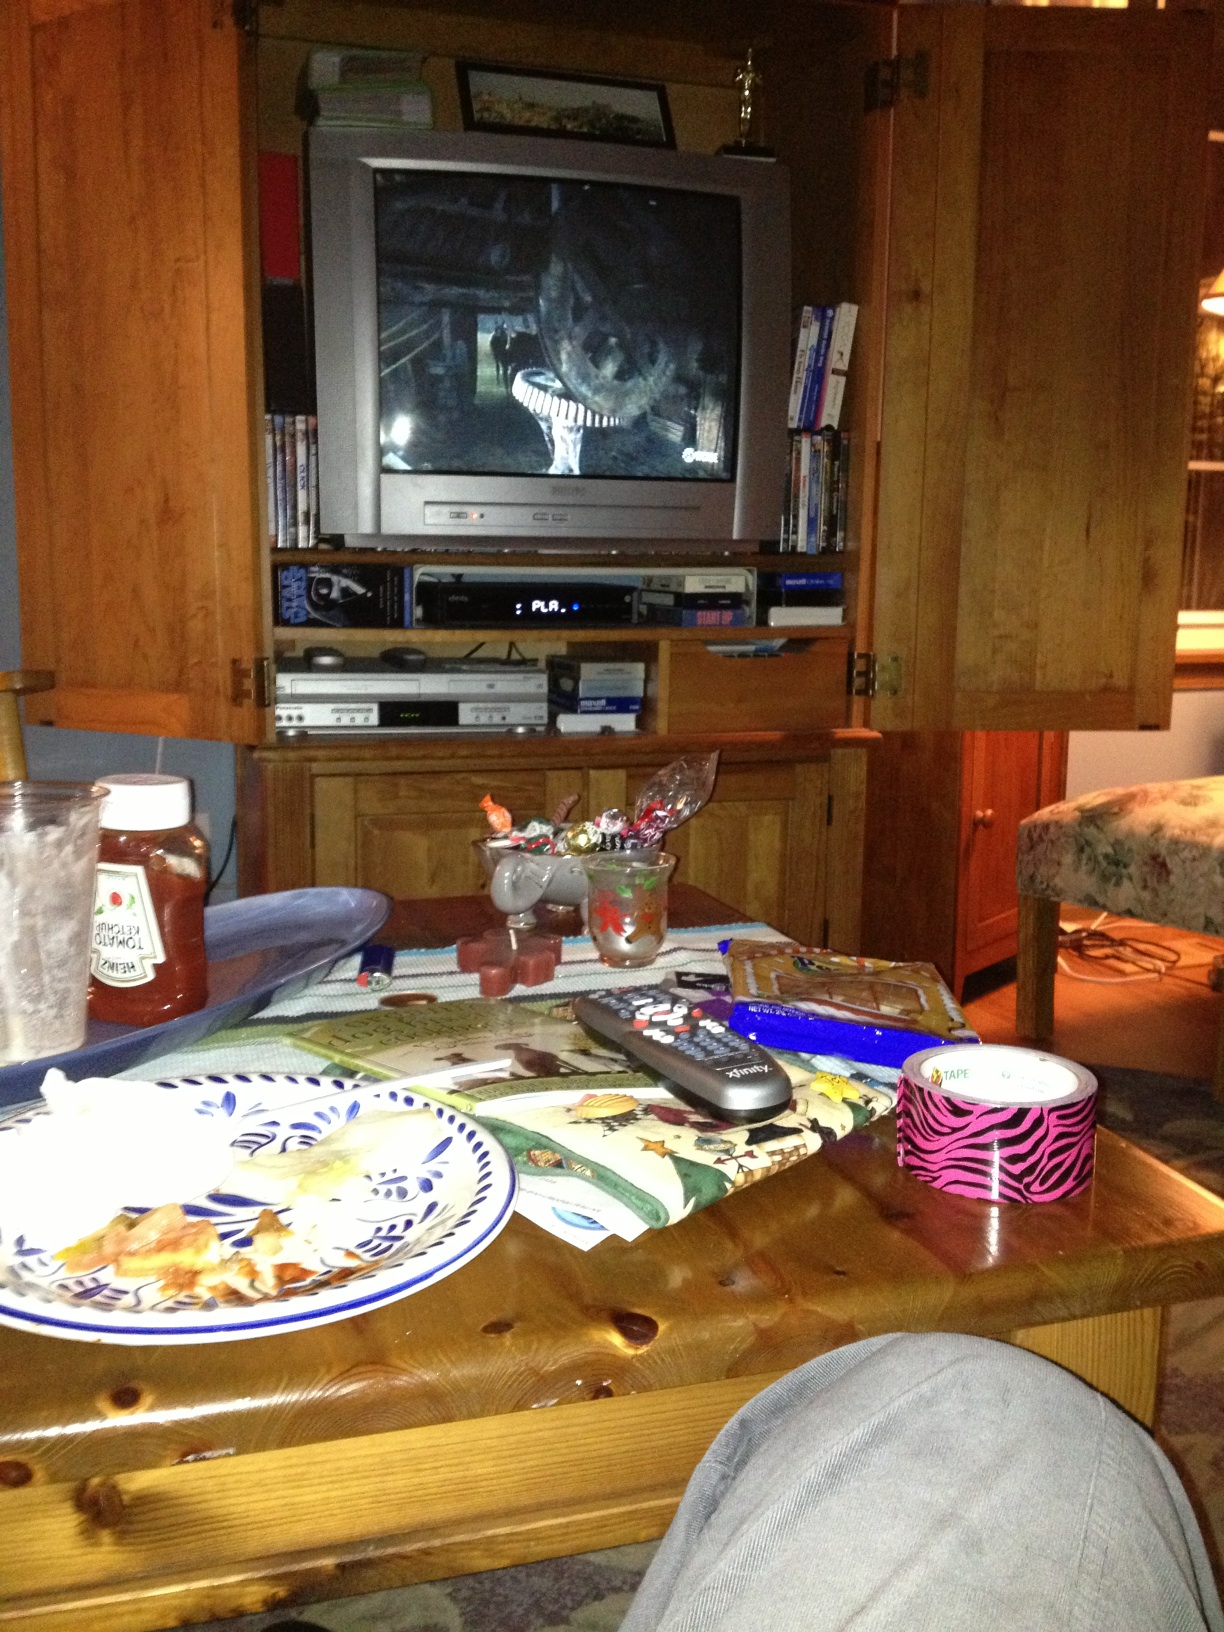Question: What's on TV at the moment?
Answer: unanswerable